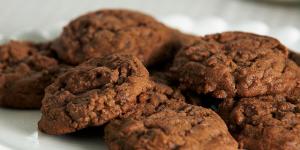
galletas de chocolate y nueces